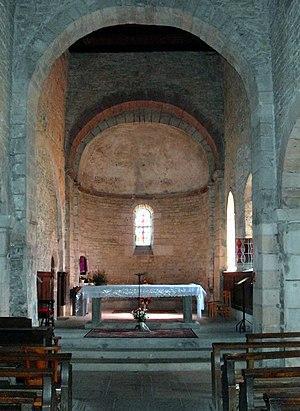
L'église Saint-Pierre à Froidefontaine